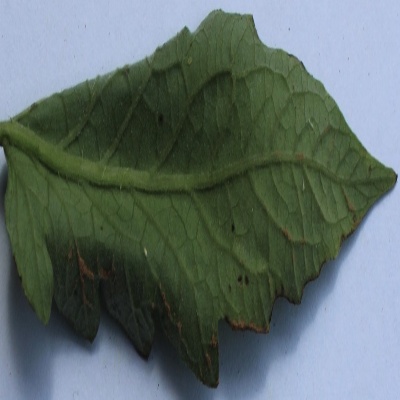
Crop: Tomato
Condition: leaf curl